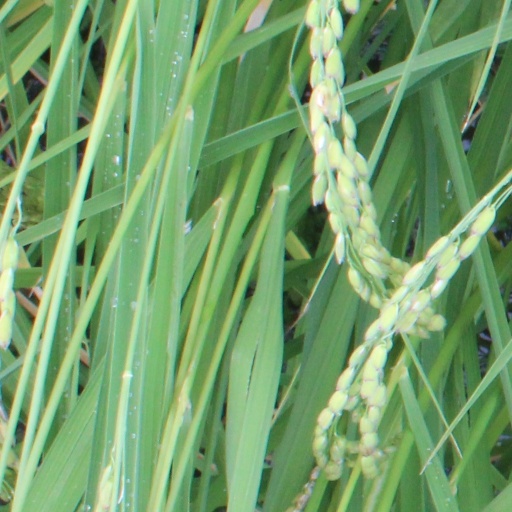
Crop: rice